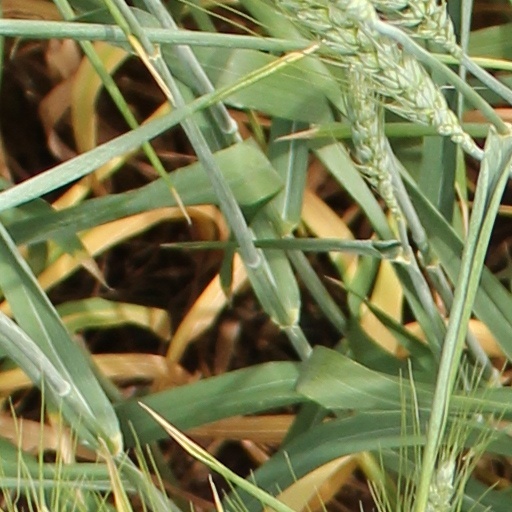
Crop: wheat